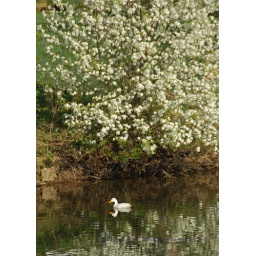
It seems like that 1 white duck changes a flat, busy scene in to something more.